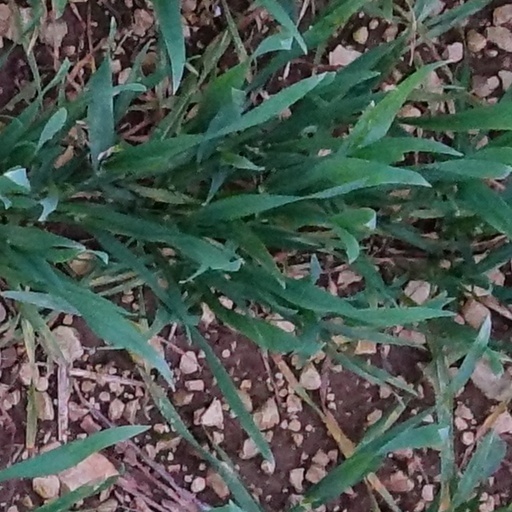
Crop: wheat